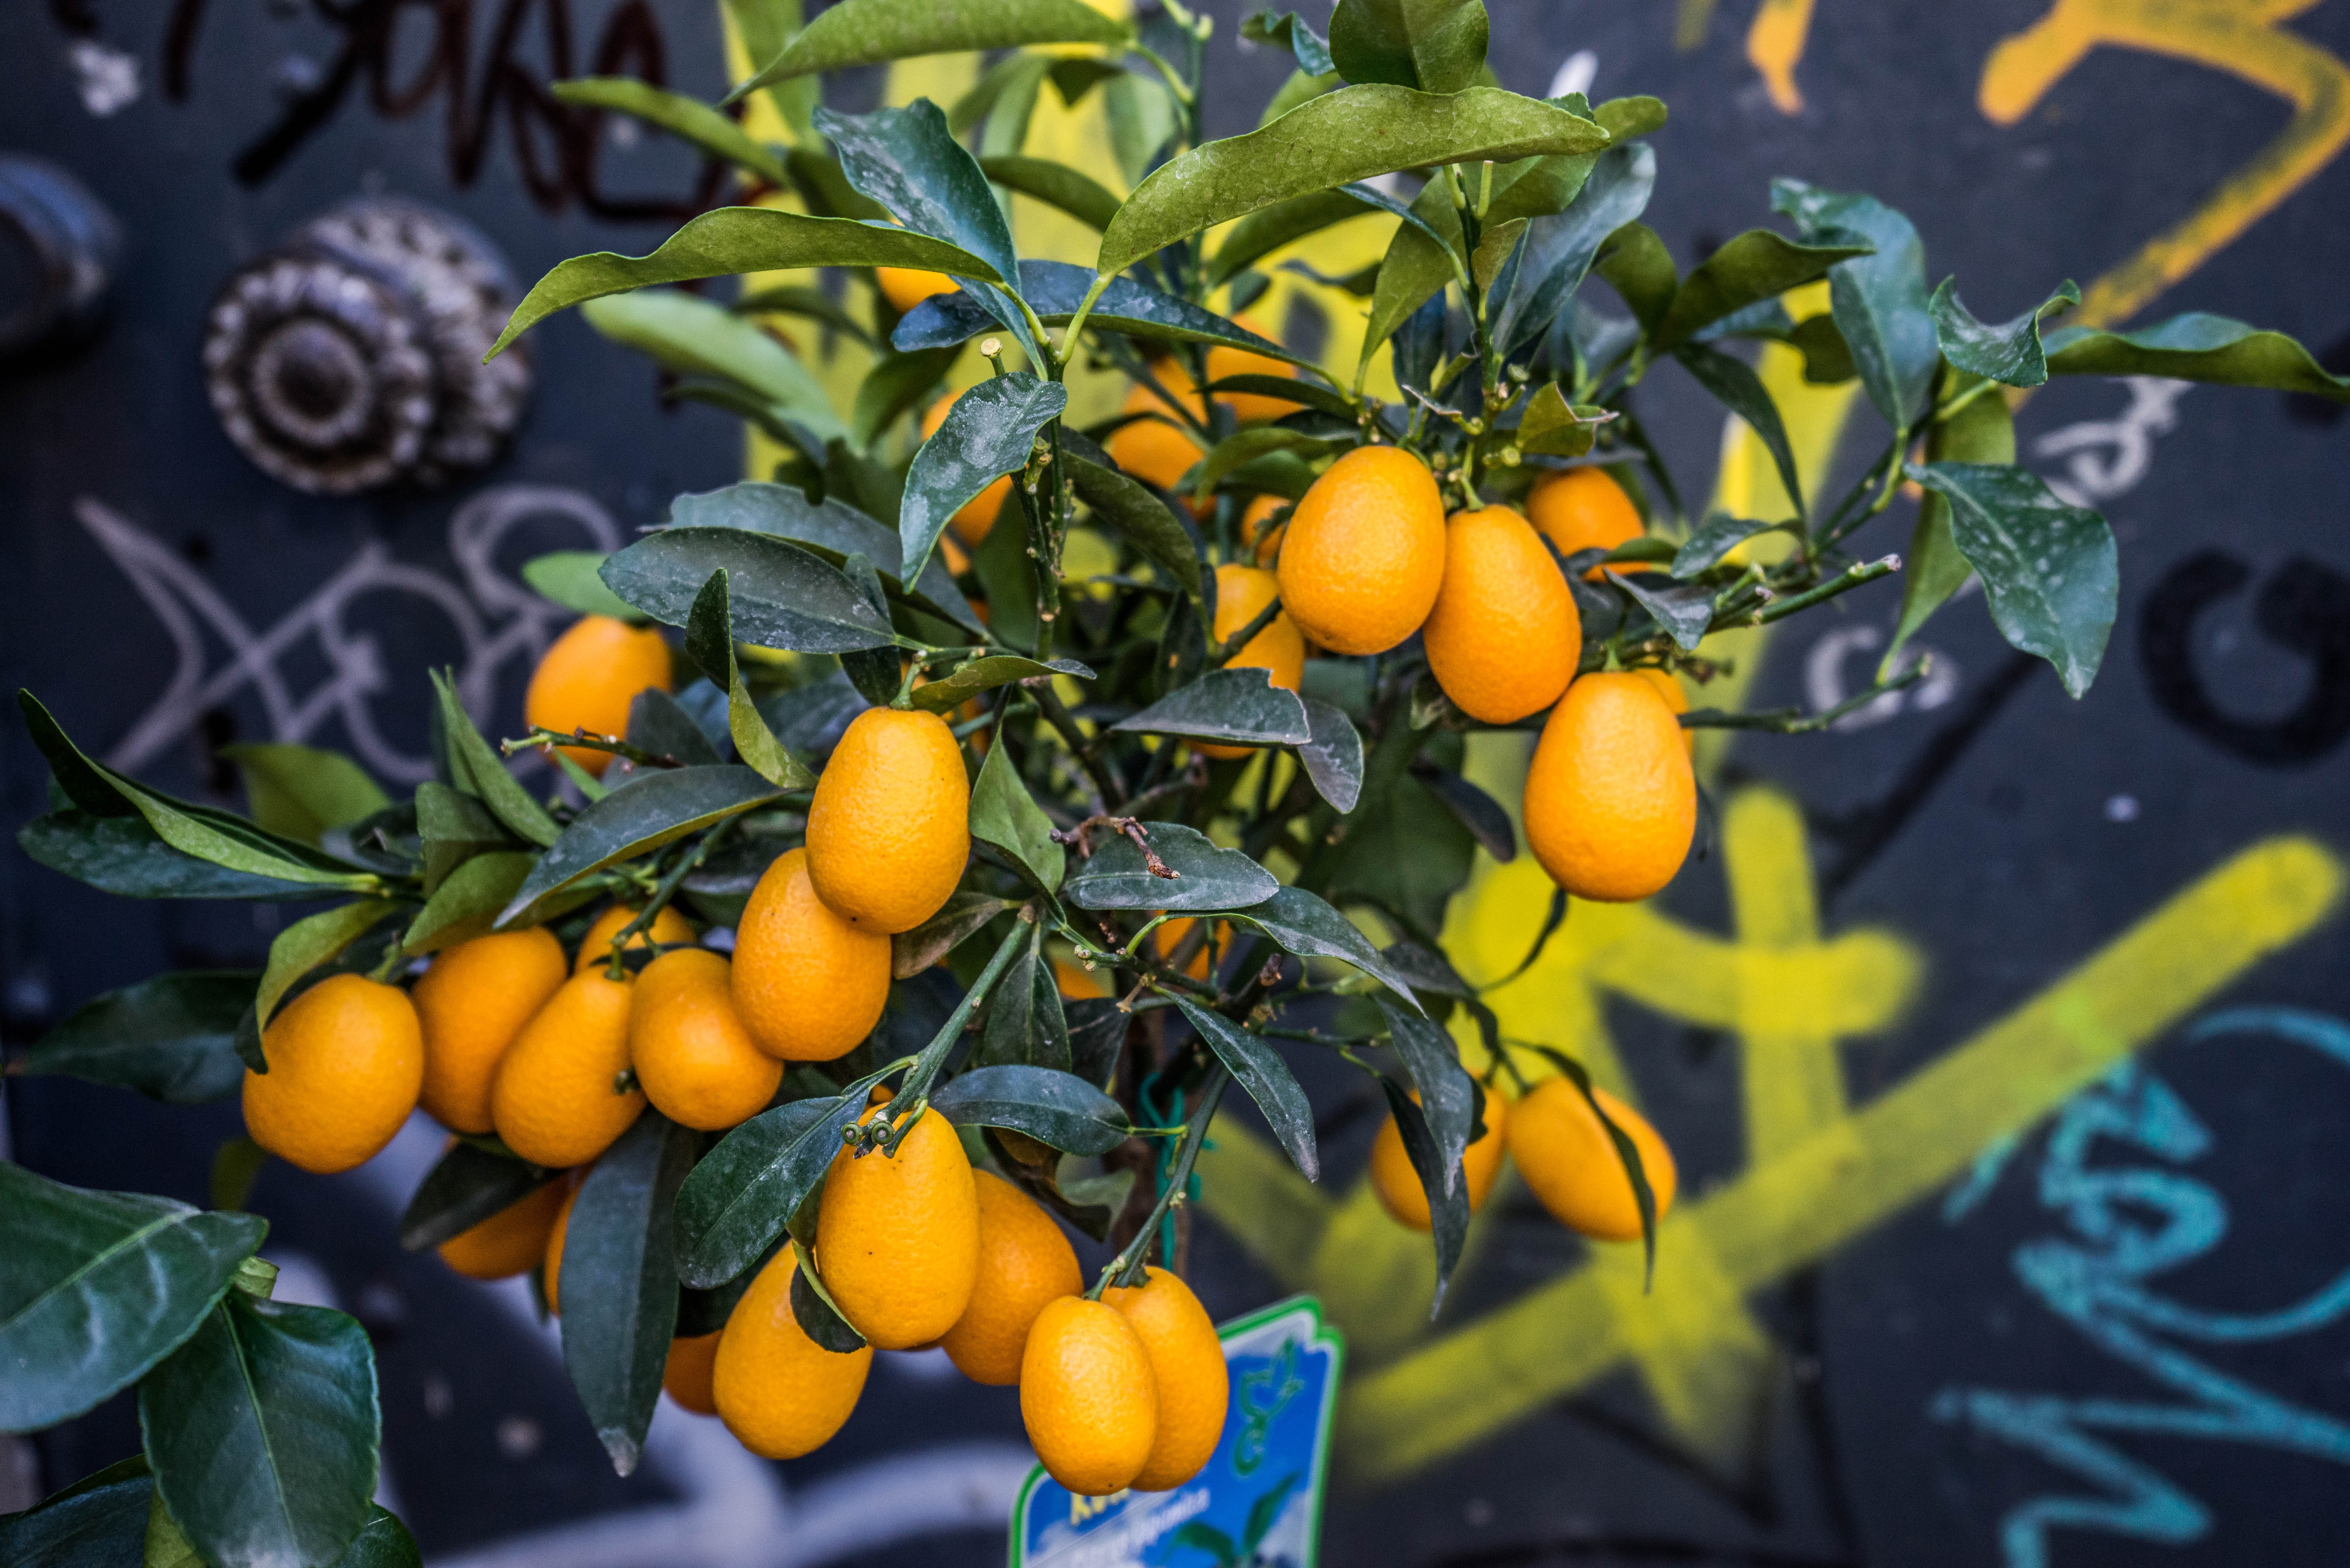
outdoor, branch, plant, fruit, flower, food, green, produce, fresh, yellow, graffiti, healthy, flora, barcelona, street art, close up, spain, shrub, kumquat, oranges, citrus, flowering plant, bitter orange, land plant, calamondin